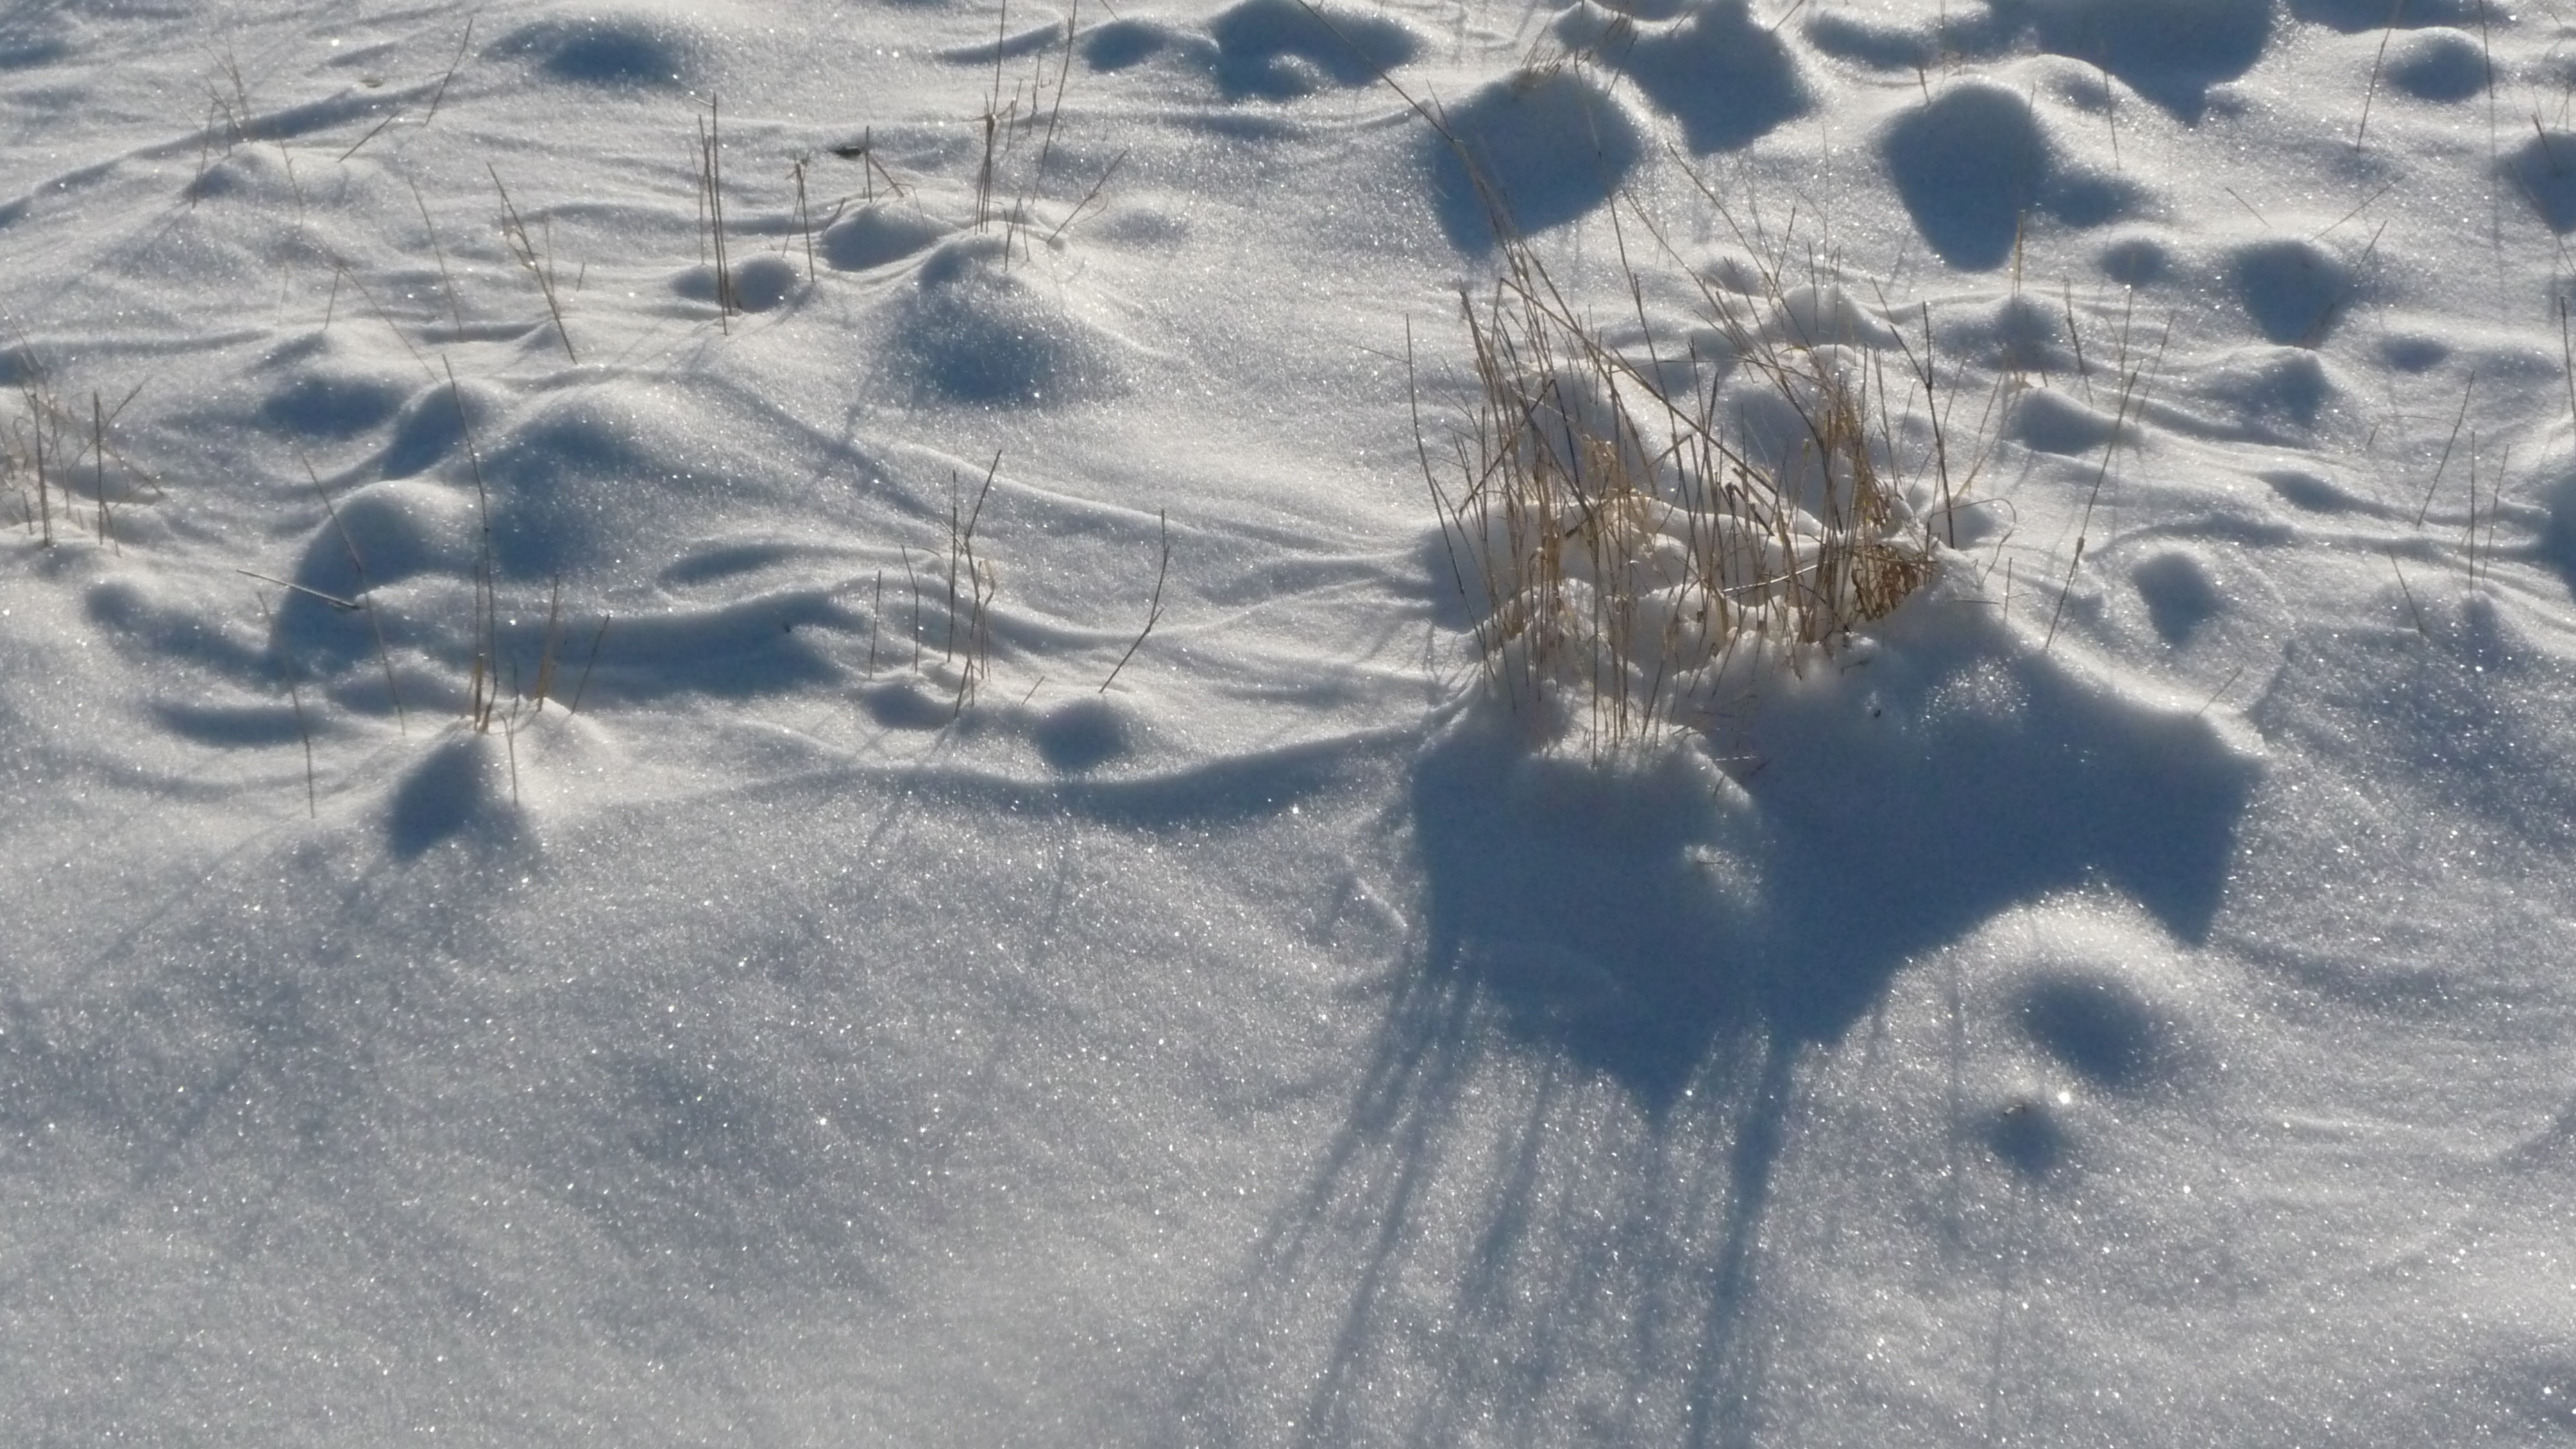
grass, sand, mountain, snow, winter, cloud, frost, ice, weather, season, wild plant, blizzard, piste, freezing, atmosphere of earth, geological phenomenon, winter storm